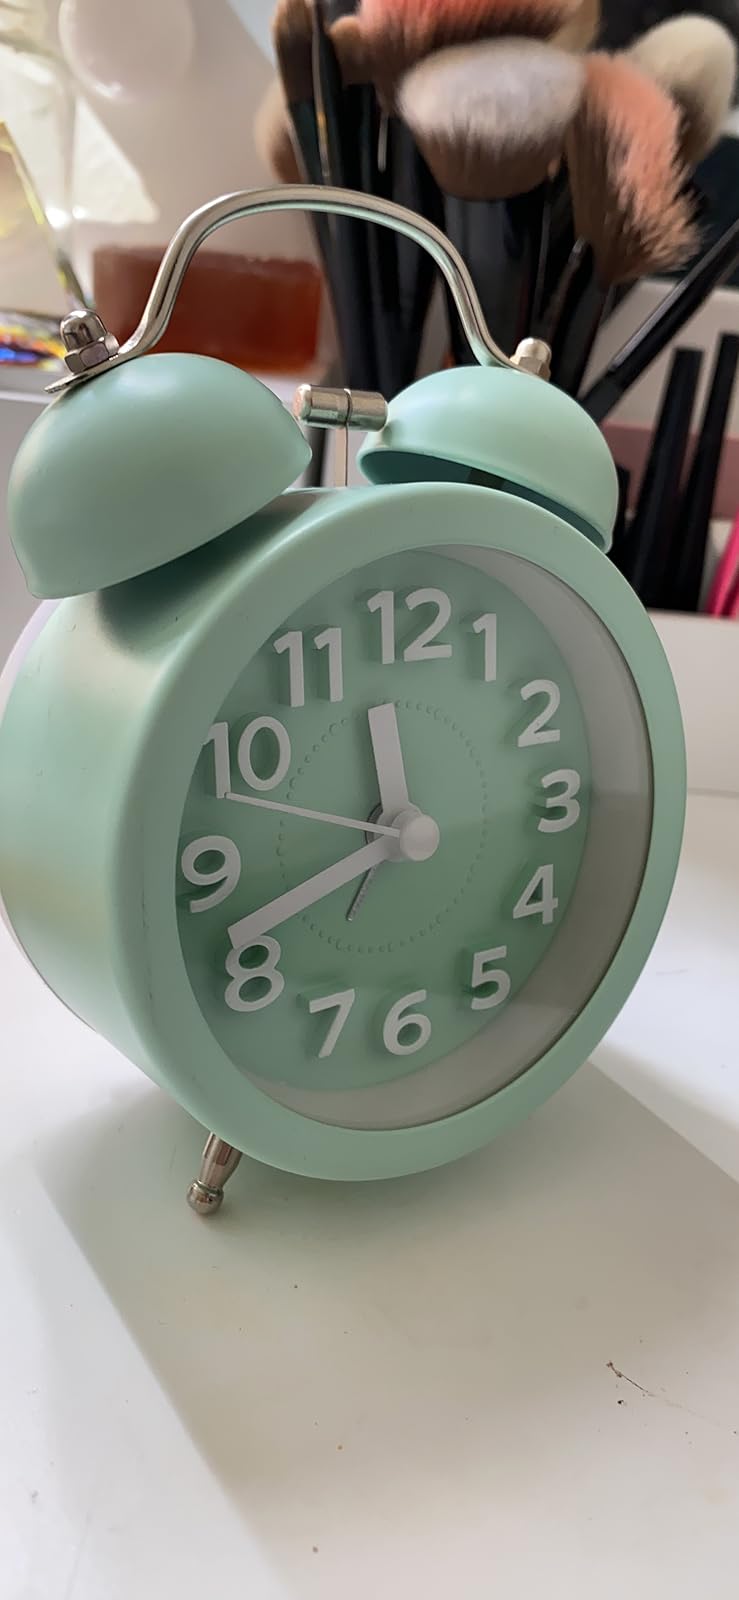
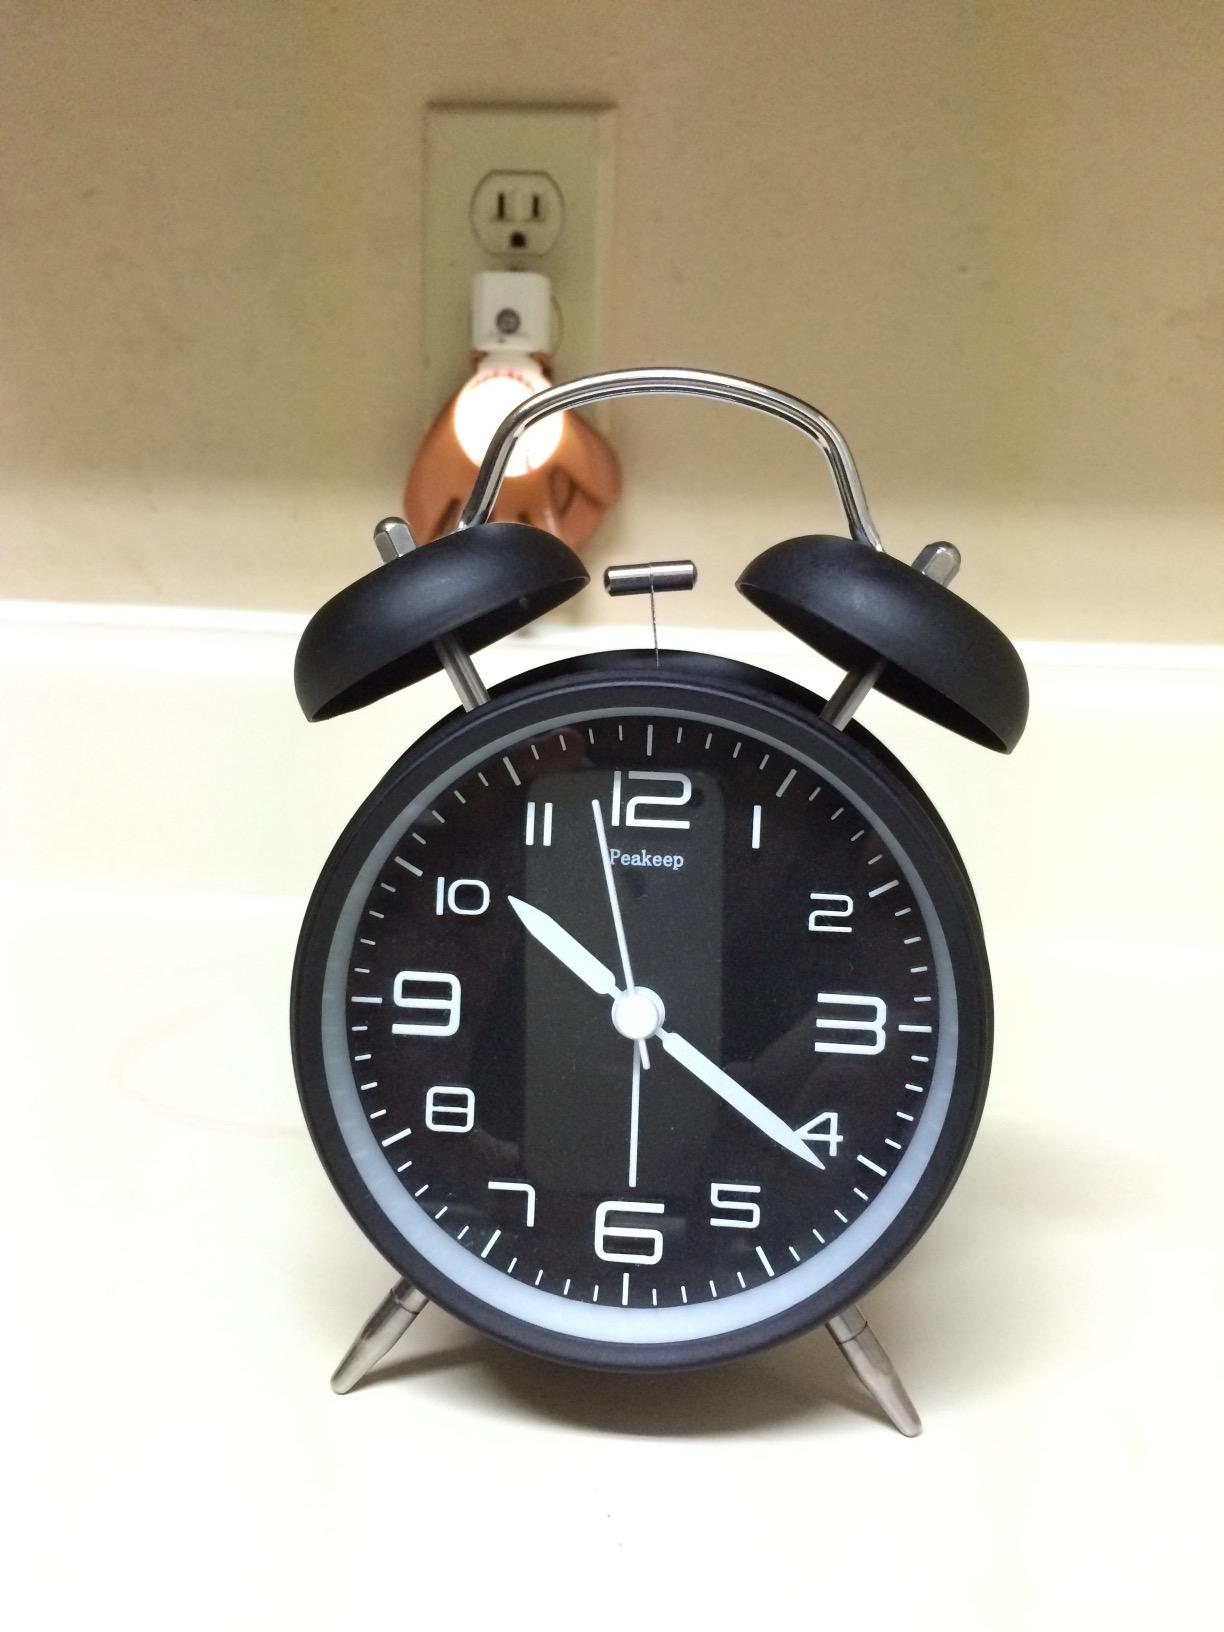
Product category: clock
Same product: no